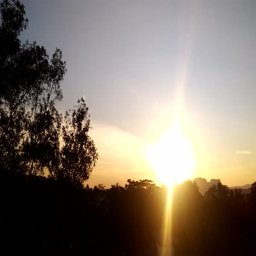
sunset time lapse behind the windows